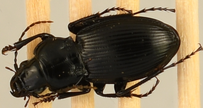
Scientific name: Cyclotrachelus torvus
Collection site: Northern Great Plains Research Laboratory Site (NOGP), plot NOGP_009